Leif Juster

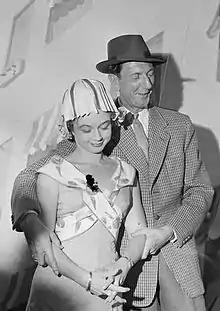
Juster with actress Unni Bernhoft in 1959

Leif Juster (born Leif Normann Nilsen) (14 February 1910 – 25 November 1995) was a Norwegian comedian, singer and actor, arguably the most popular of his generation in Norway. Juster started out as a variety show performer, and for a period he ran the theater "Edderkoppen". Characterised by his unusually tall, lanky figure and squeeky voice, his signature act was the monologue ""Mot normalt"". He also acted in several successful comedies on the big screen, notably "Den forsvundne pølsemaker" (1941), "Det æ'kke te å tru" (1942), "En herre med bart" (1942) and "Fjols til fjells" (1957).